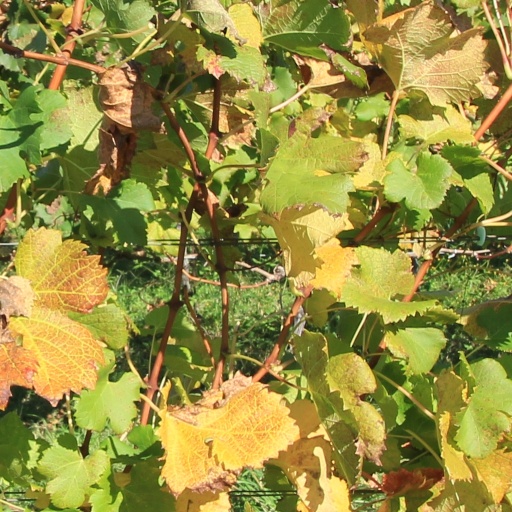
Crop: grape